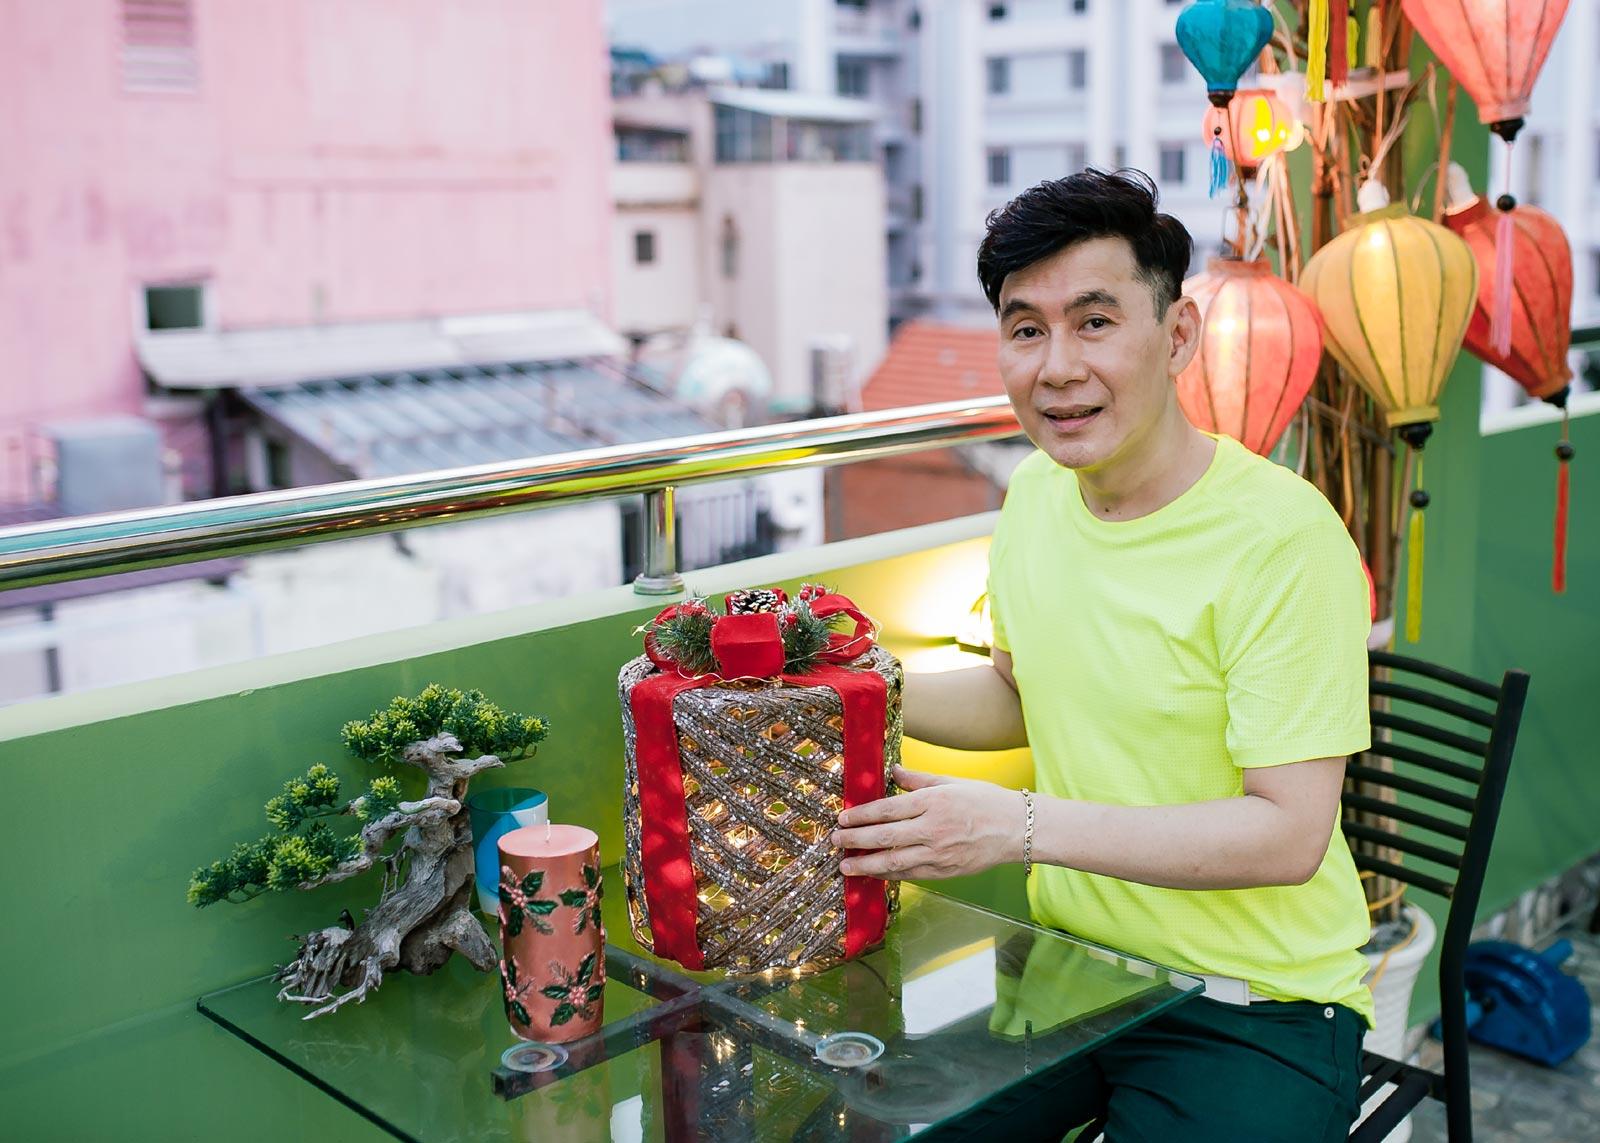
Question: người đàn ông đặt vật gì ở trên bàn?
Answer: một món quà